Lithuanian nobility

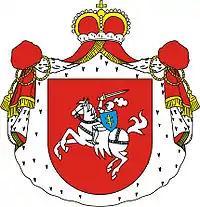
Medieval Coat of Arms of Lithuania was inherited by oldest families

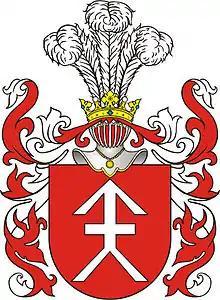
Crossed arrows motive indicates the oldest type of heraldry in Lithuania after formal Christianization, like Kościesza coat of arms

The Lithuanian nobility or "szlachta" of the Grand Duchy of Lithuania was historically a legally privileged hereditary elite class in the Grand Duchy of Lithuania and Polish Lithuanian Commonwealth (including during period of foreign rule 1795–1918) consisting of Lithuanians from Lithuania Proper; Samogitians from Duchy of Samogitia; following Lithuania's eastward expansion into what is now Belarus, Ukraine and Russia, many ethnically Ruthenian noble families ("boyars"); and, later on, predominantly Baltic German families from the Duchy of Livonia and Inflanty Voivodeship.